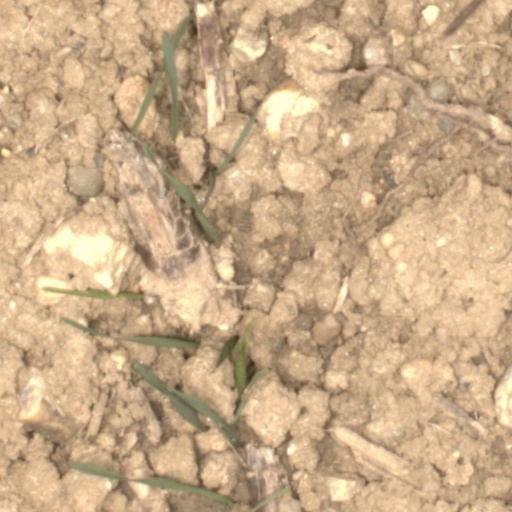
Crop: wheat